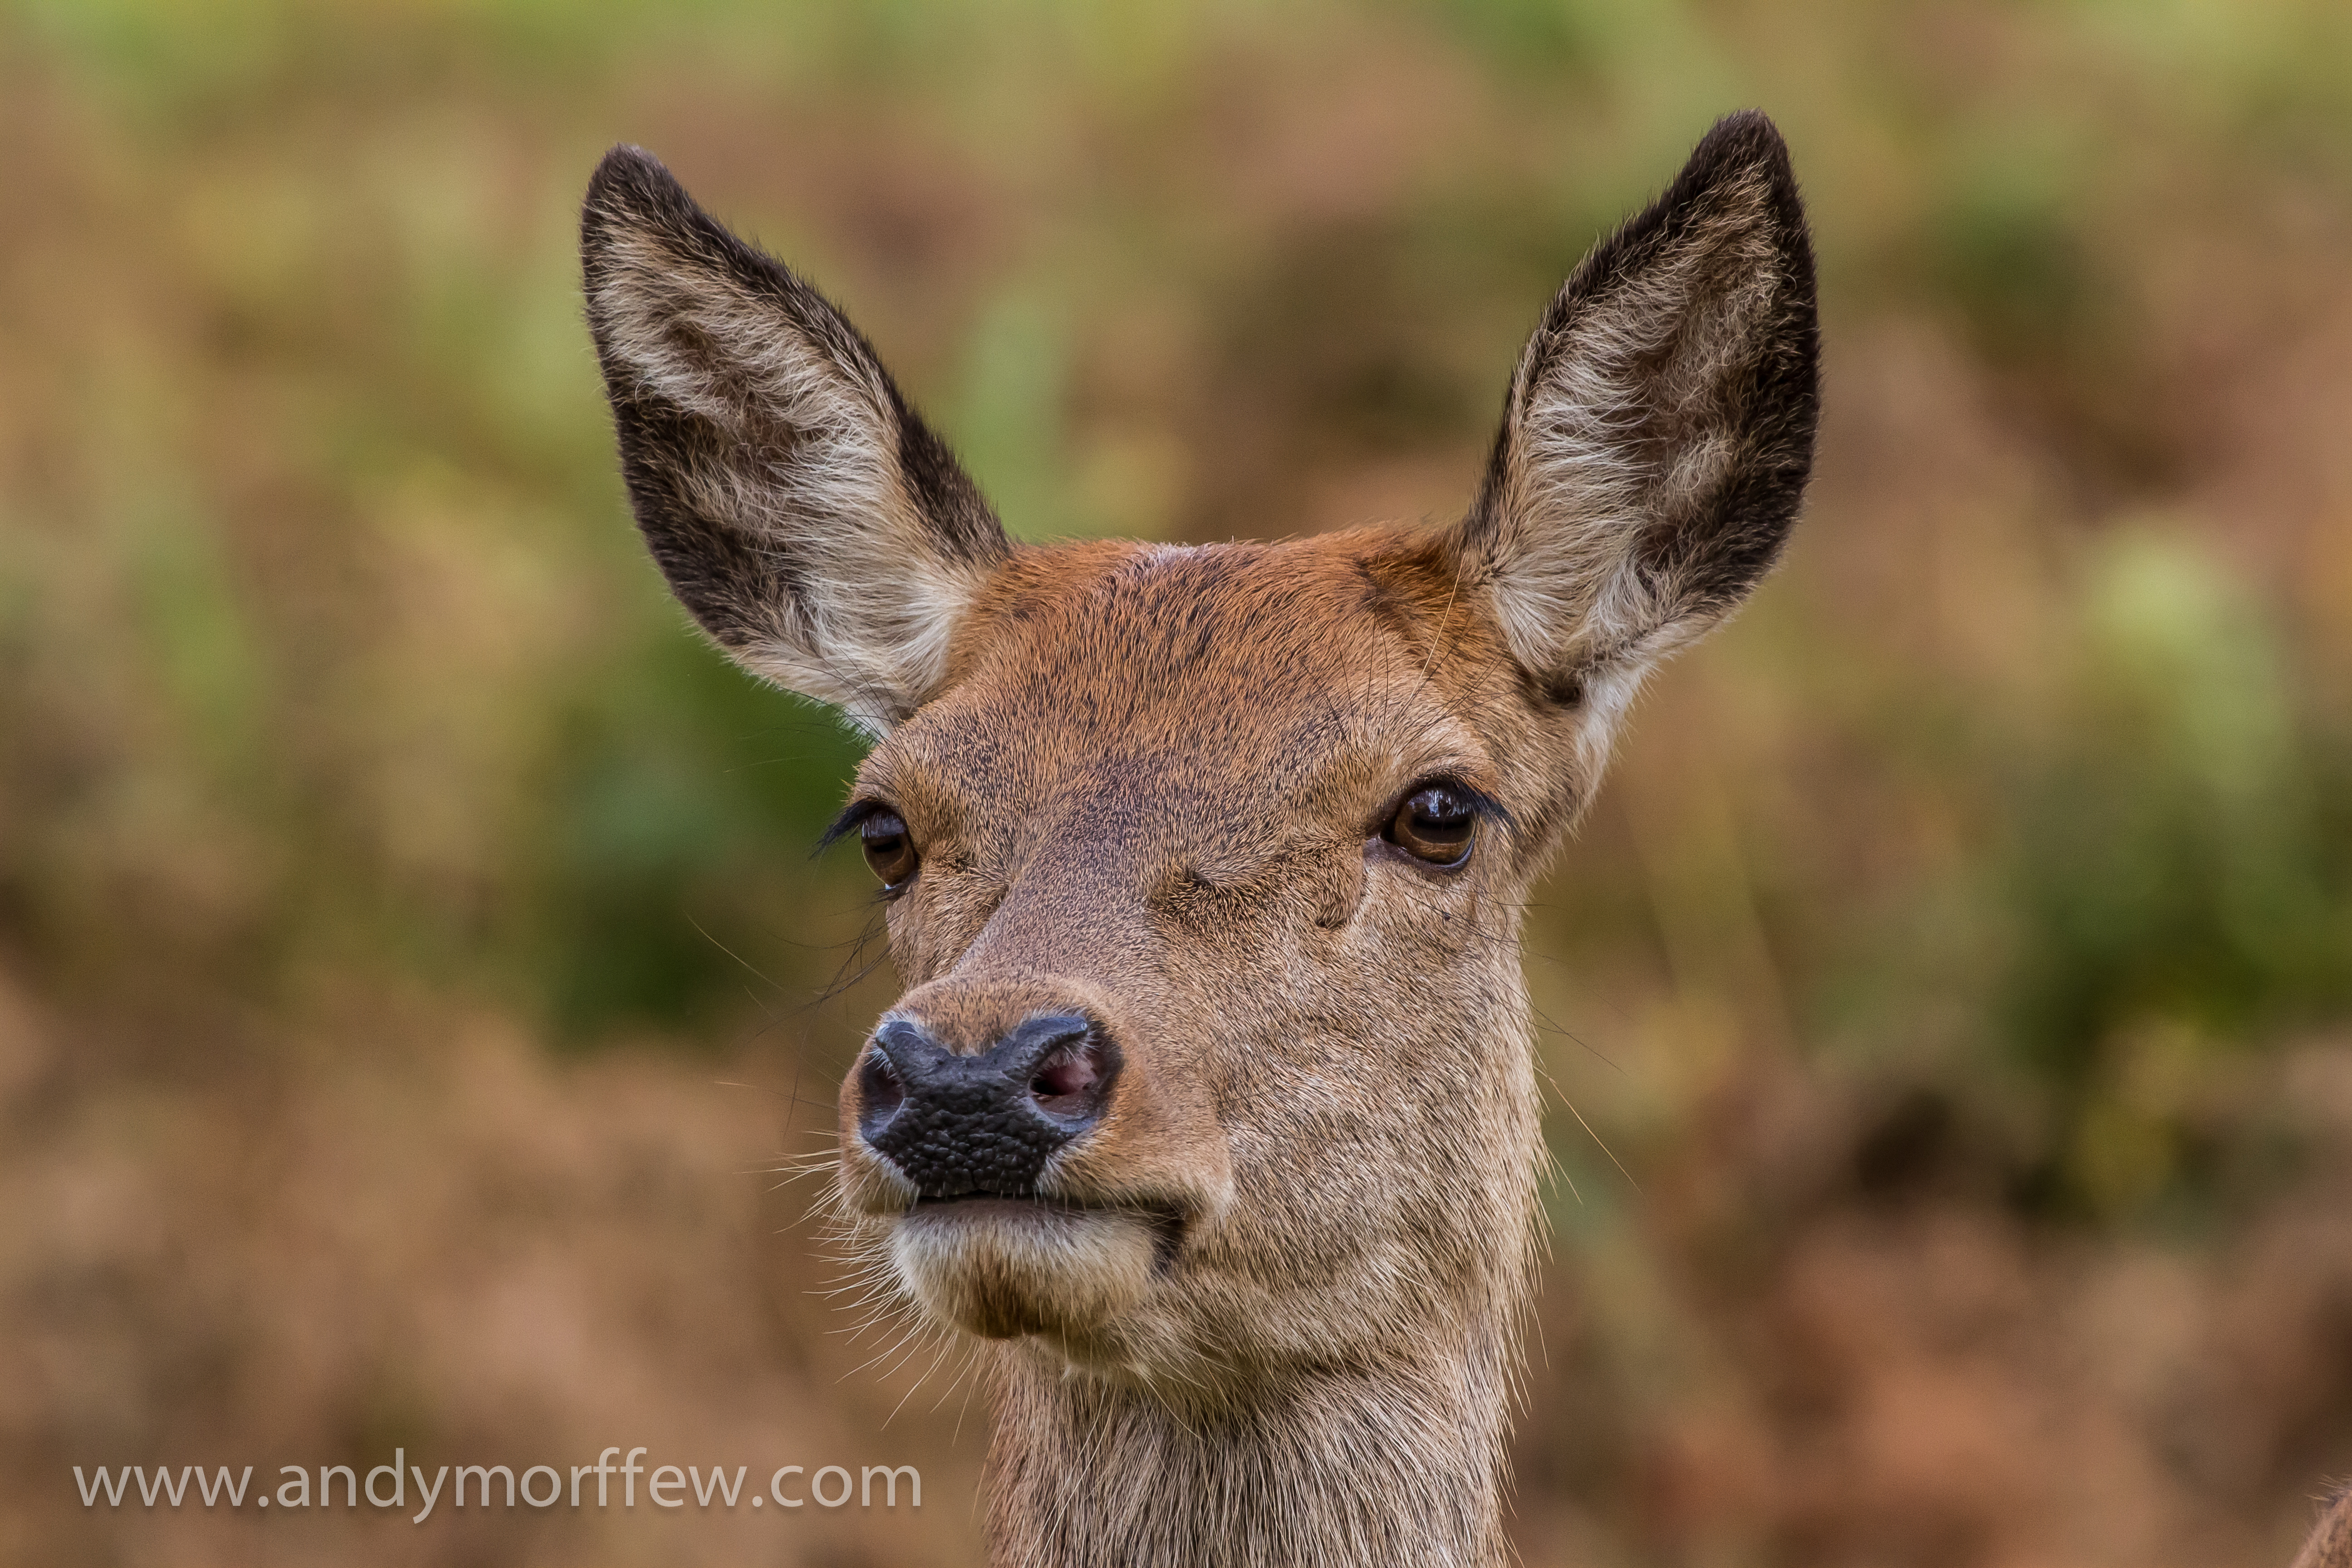
wildlife, deer, portrait, mammal, fauna, vertebrate, andymorffew, morffew, bushypark, reddeer, hind, white tailed deer, musk deer